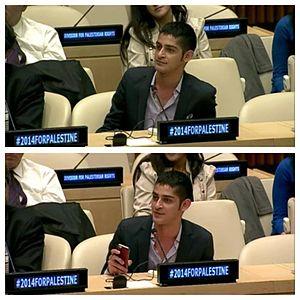
Chaker Khazaal est né au Liban le 28 septembre 1987. Chaker est un écrivain palestino-canadien et un conférencier sur les médias sociaux, les réfugiés et l’aide internationale. Il figure parmi les Arabes les plus influents dans les médias sociaux, et il est le plus jeune au palmarès. Il est connu pour sa trilogie primée, Confessions of a War Child, parue pour la première fois le 17 mars 2013. Il a publié le second volet de la trilogie, sous-titré Lia, le 20 avril 2014.